HMS Grafton (F80)

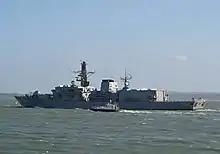
HMS "Grafton" after renaming as "Almirante Lynch" prior to delivery to the Chilean Navy

The frigate was delivered to Chilean Navy on 28 March 2007 at Portsmouth and renamed "Almirante Lynch" (FF-07) after Patricio Lynch.